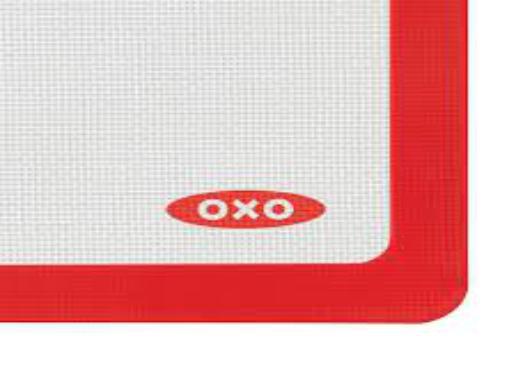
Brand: good grips
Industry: Necessities